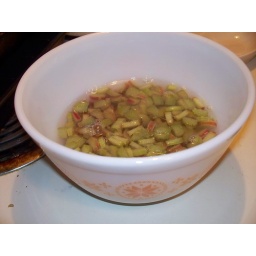
Rhubarb sitting in hot water before being place in batter!Rhubarb from in the Famous $200 cake!!!